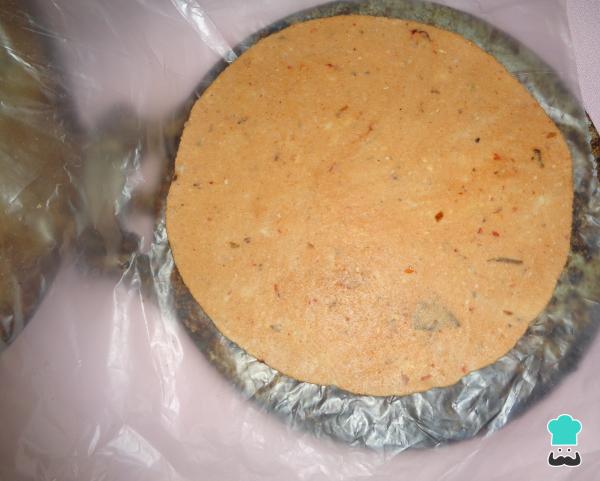
Si tienes a mano una máquina para hacer tortilla, coloca en ella una bolita de masa y aplástala con fuerza media para formar la tortilla. Si no tienes una maquina para hacer tortilla, puedes usar dos platos con bases lisas para colocar la bola de masa entre ellos y presionar.